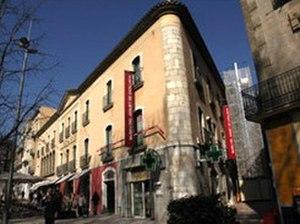
Figueras ou Figueres est une ville du nord de la Catalogne en Espagne. C'est la capitale de la comarque de l'Alt Empordà dans la province de Gérone. La ville compte 44 255 habitants en 2010 et est connue pour abriter le musée Salvador Dalí et la plus grande forteresse d'Europe, le château de Sant Ferran.